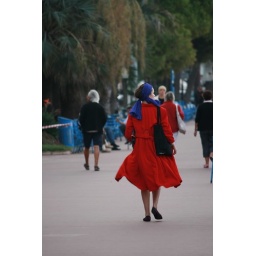
Like the little girl in &amp;quot;Schindler's List&amp;quot; this woman stood out in the crowd of people walking through the town.